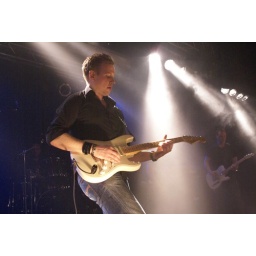
de band audiovision op legends of rock 2009 in ennepetal de band van zanger Christian Liljegren (oprichter van narnia)